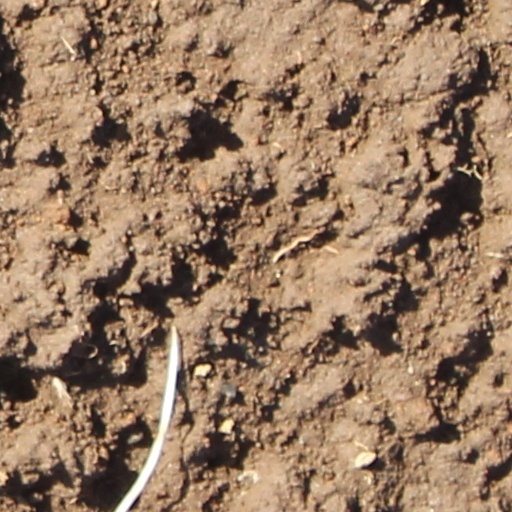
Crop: wheat